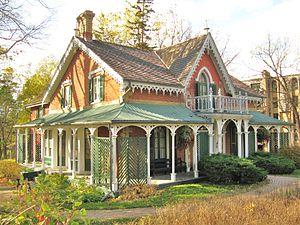
La maison Hillary est un excellent exemple de maison pittoresque de style néogothique. Elle est située 15372, Yonge Street à Aurora en Ontario.
Voici la liste des lieux historiques nationaux du Canada situé en Ontario. En mai 2012, on compte 263 lieux historiques nationaux en Ontario, dont 37 sont administrés par Parcs Canada. À ce nombre, il faut ajouter aussi cinq sites qui ont perdu leur désignation. Pour les villes de Toronto, Ottawa et Kingston voir :